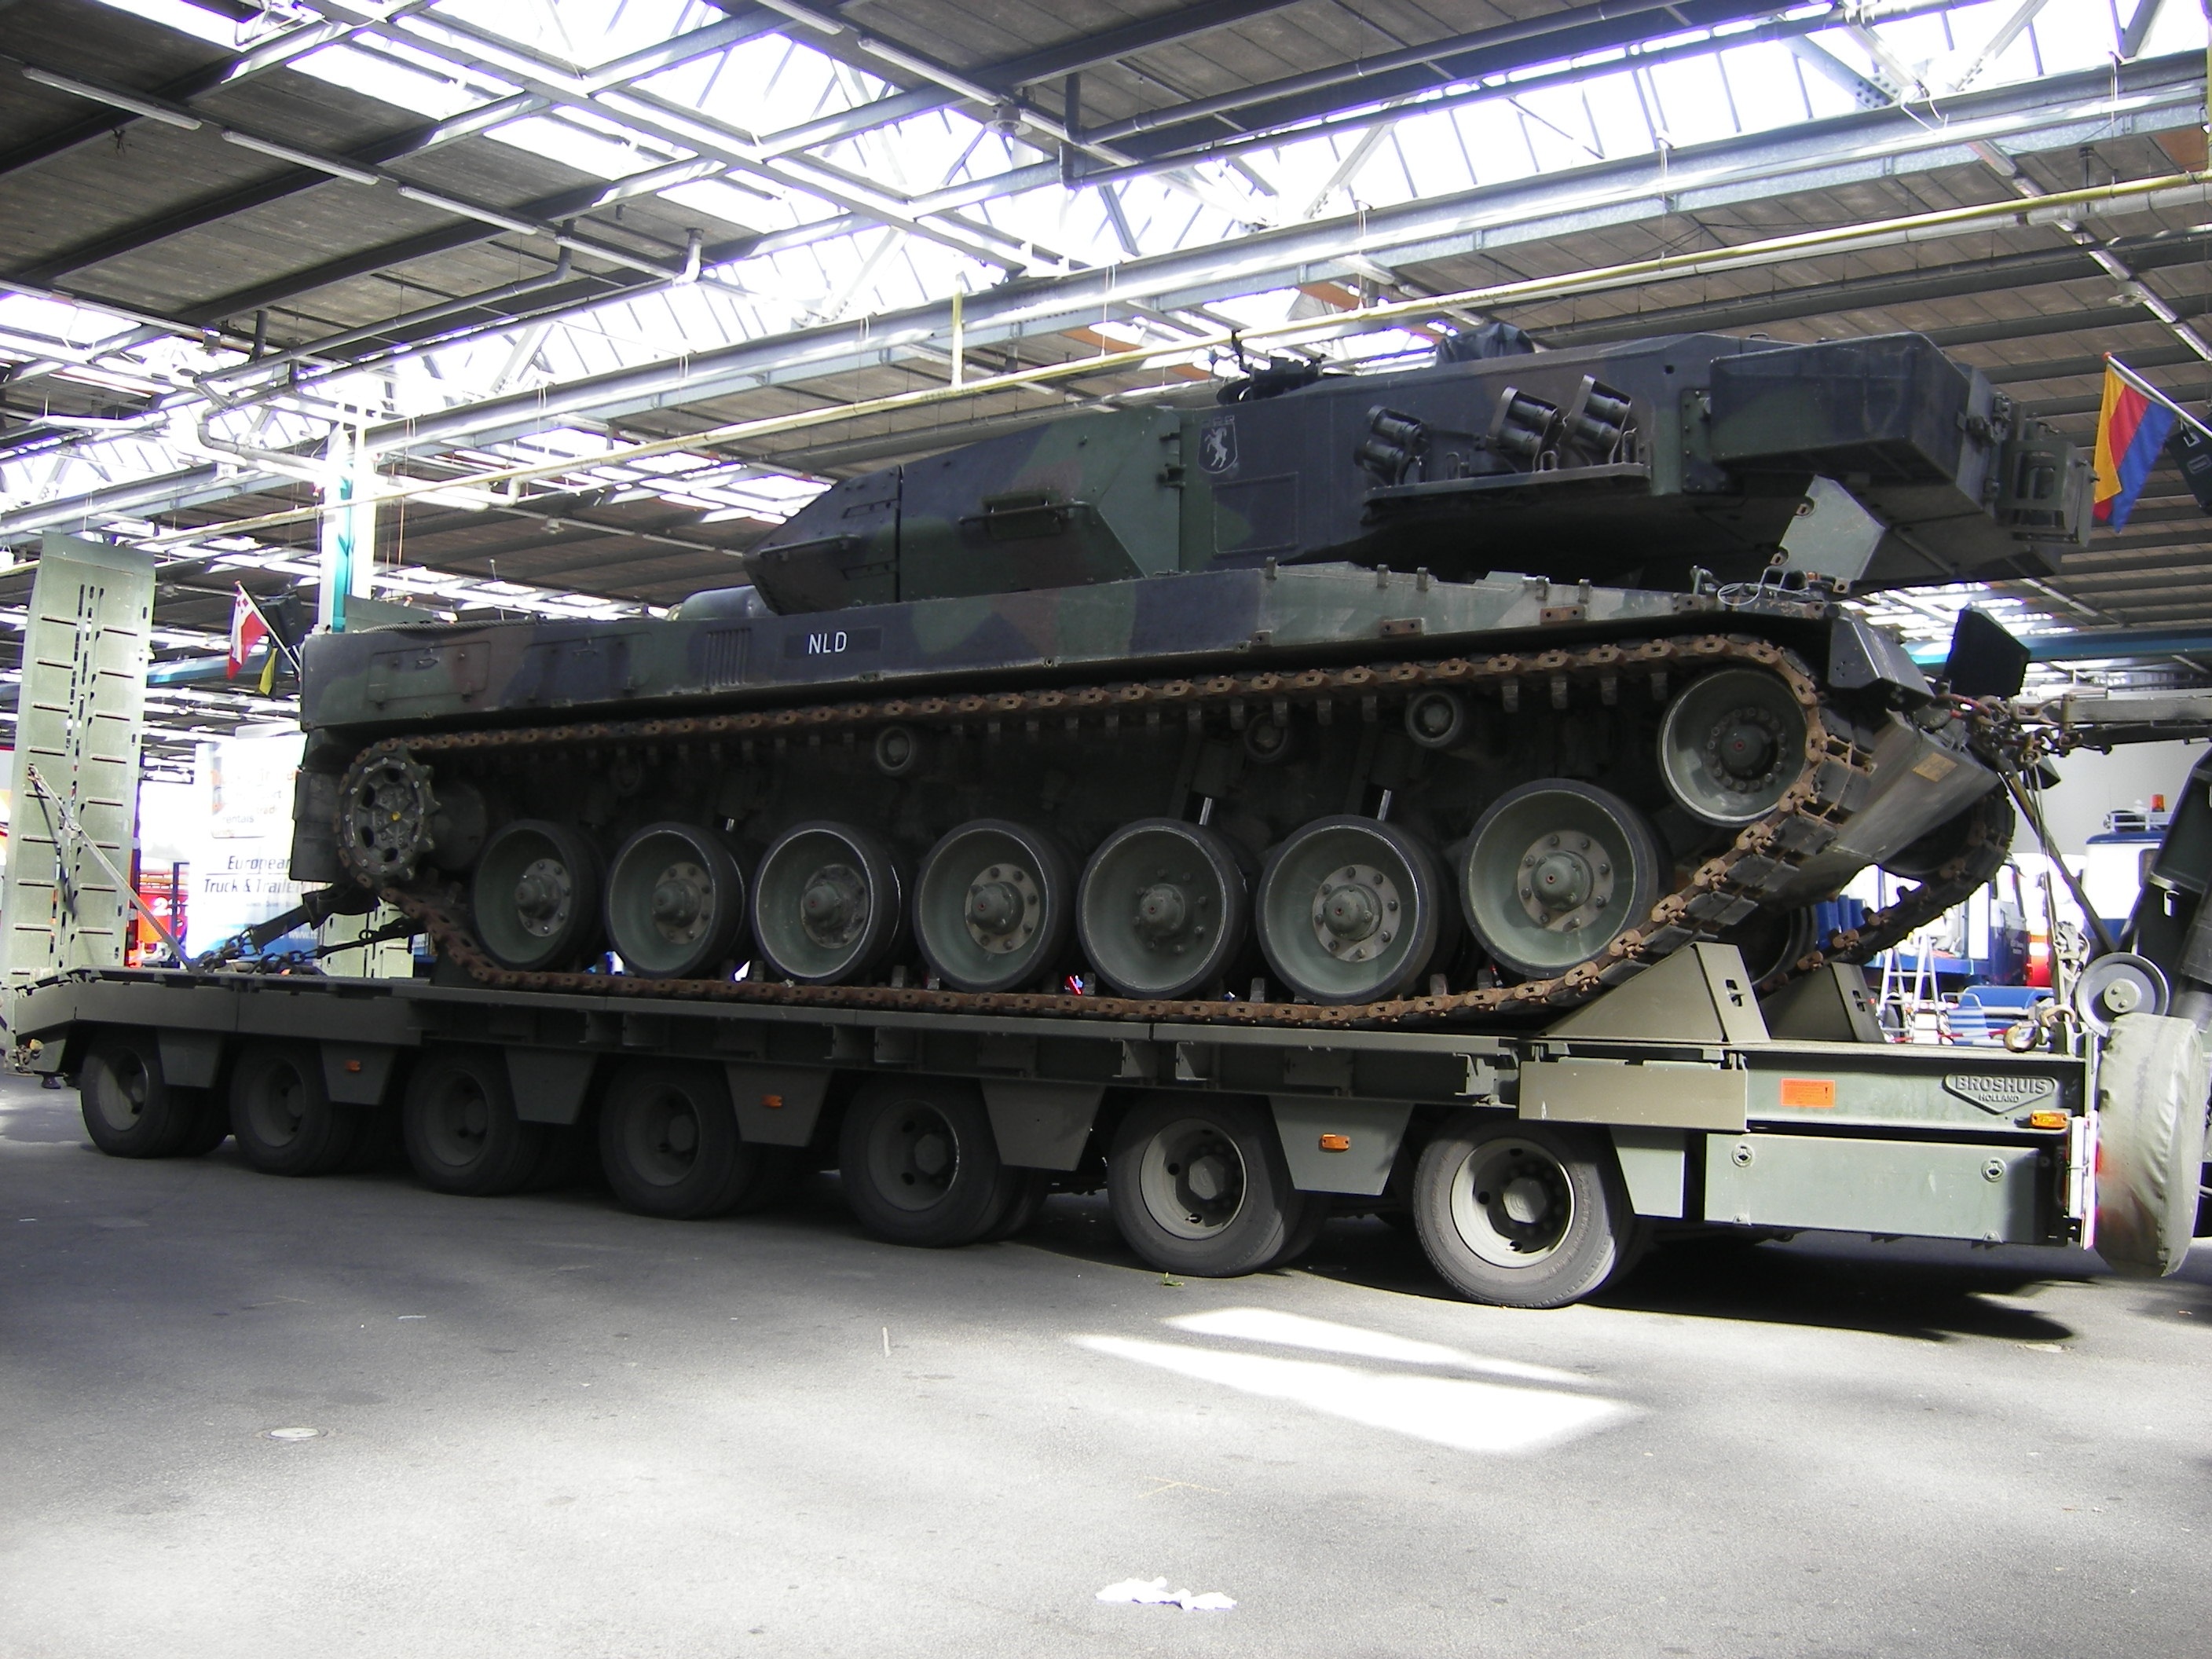
military, transport, army, vehicle, weapon, locomotive, tank, land vehicle, combat vehicle